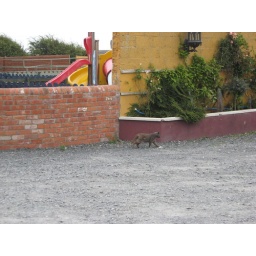
Cat walking near a bar in County Down, Northern Ireland